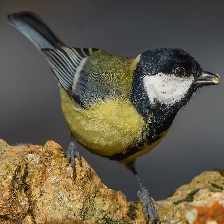
Species: PARUS MAJOR
Scientific name: PARUS MAJOR
ImageNet parent category: chickadee